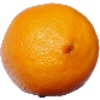
Label: Lemon Meyer 1